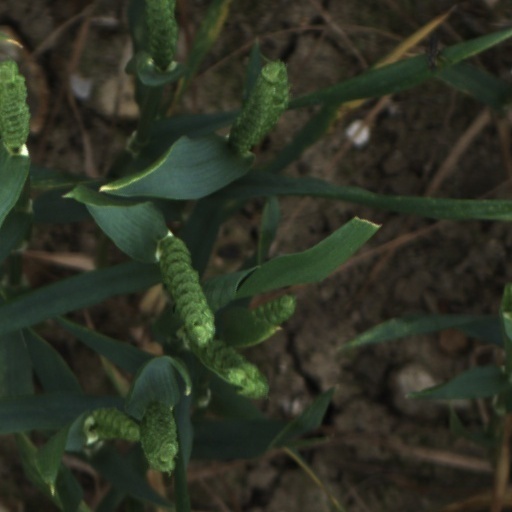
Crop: wheat